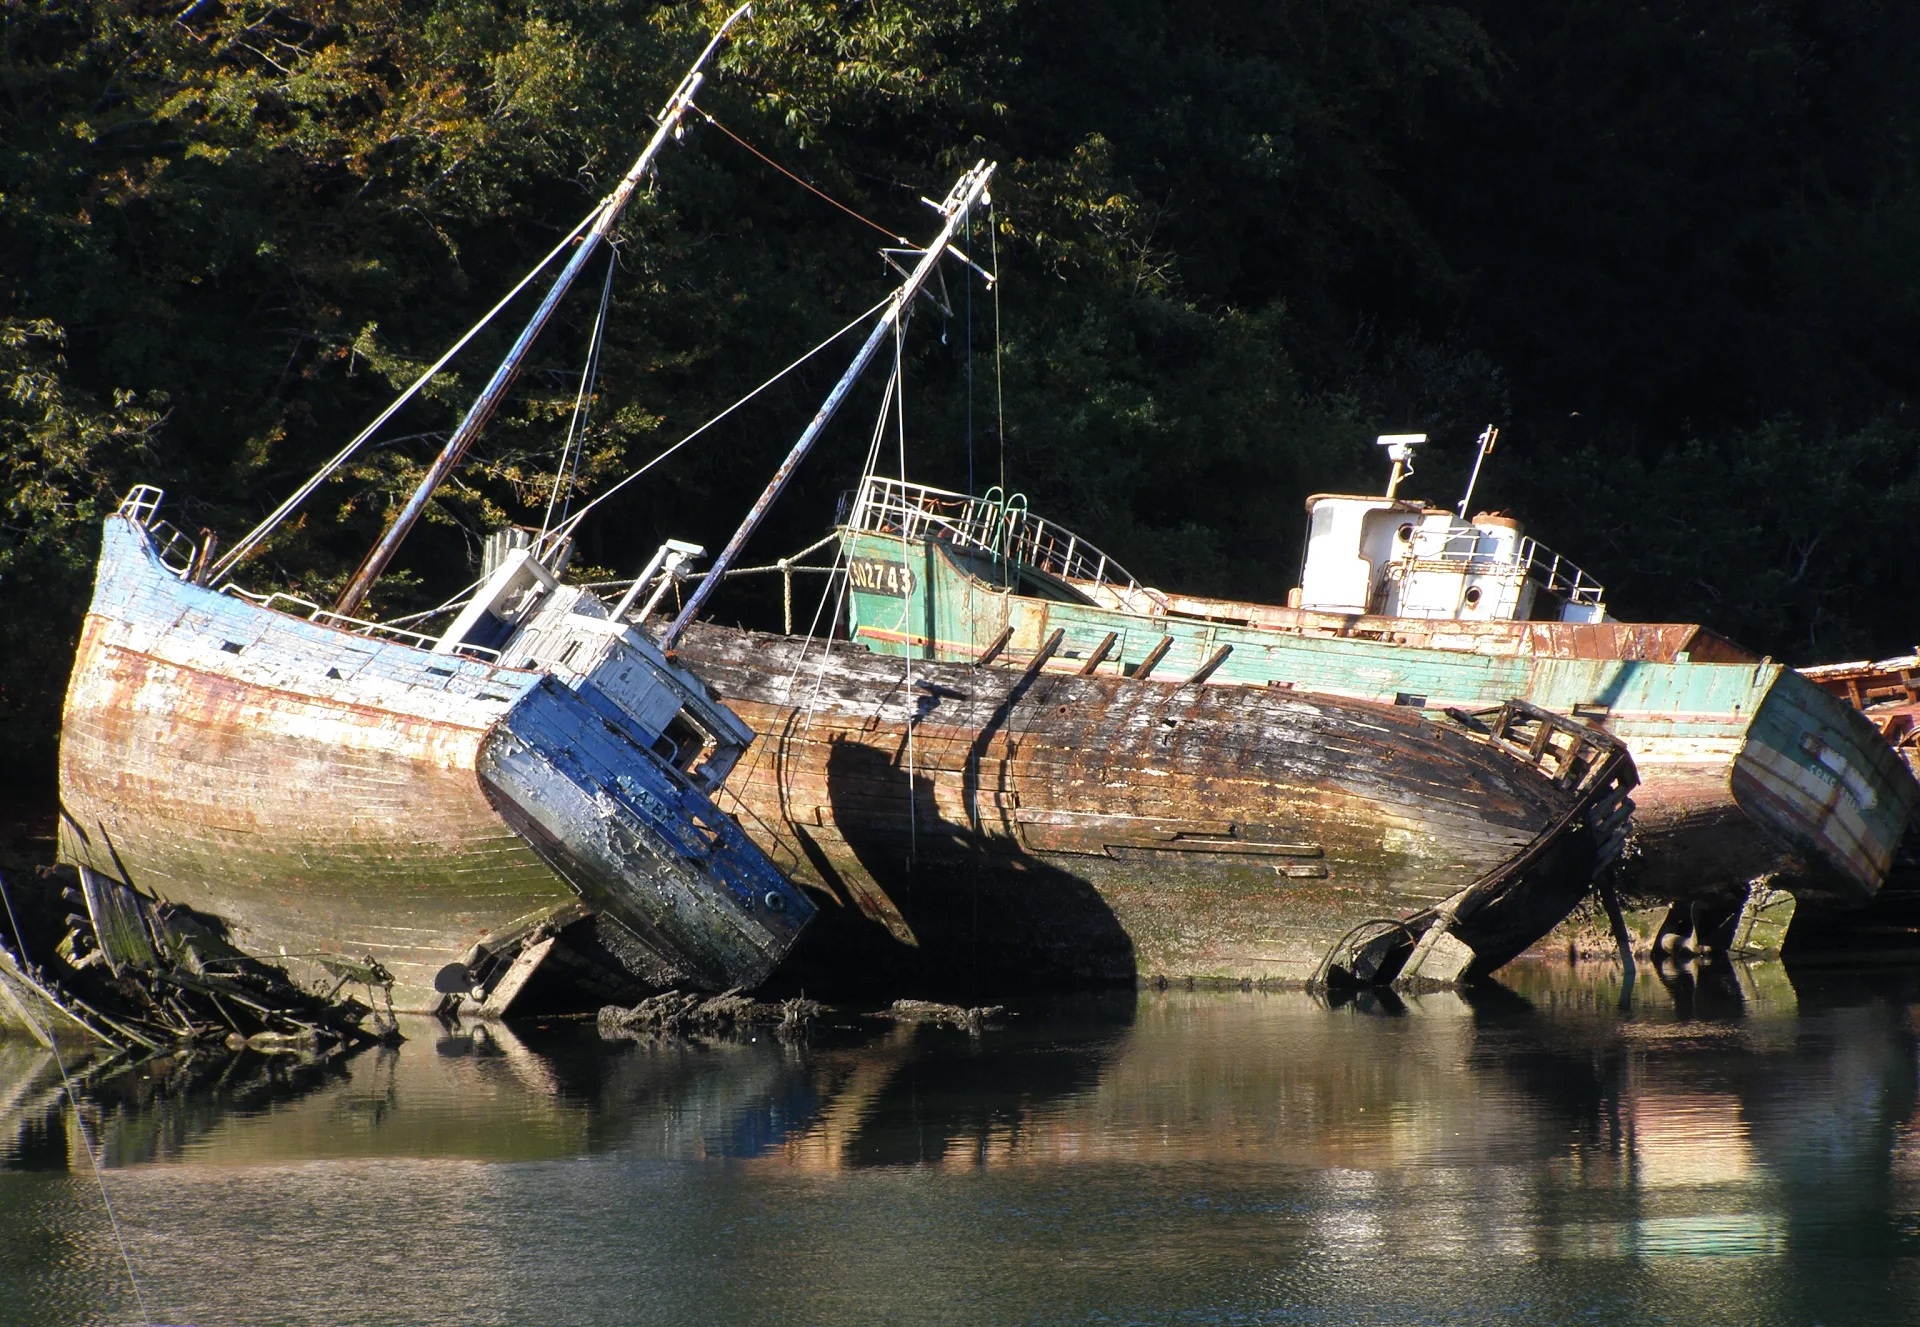
sea, coast, water, boat, river, ship, france, vehicle, holiday, waterway, boats, ducks, watercraft, brittany, fishing vessel, galleon, boat trip, wrecks, old ships